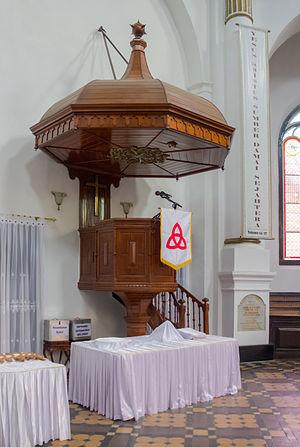
L'église Blenduk ou église protestante Immanuel de l'ouest de l'Indonésie est une église protestante située à Semarang, Java central, Indonésie. Construite en 1753, il s'agit de la plus ancienne église de la province.